Heavy metal genres

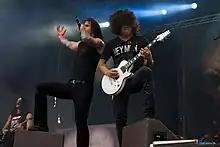
Melodic metalcore band As I Lay Dying

Glam metal (also known as hair metal or pop metal) is the visual style of certain heavy metal bands that arose in the late 1970s and early 1980s in the United States, particularly on the Los Angeles Sunset Strip music scene. It was popular throughout the 1980s and briefly in the early 1990s, combining the flamboyant look of glam rock and playing a commercial hard rock/heavy metal musical style. The term "Hair bands" was popularized by MTV in the 1990s and derives from the tendency among glam metal acts to style their long hair in a teased-up fashion. Many of the bands donned make-up to achieve an androgynous look, similar to that of some 1970s glam rock acts. Mötley Crüe, Stryper, Bon Jovi, Poison and Ratt are examples of bands who adopted the glam metal look in their stage attire and their music video imagery. Newer bands include Black Veil Brides and Steel Panther.